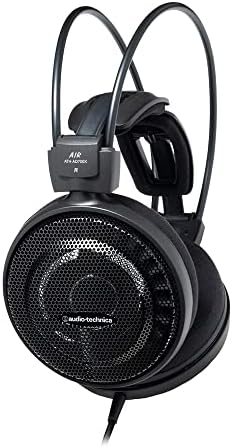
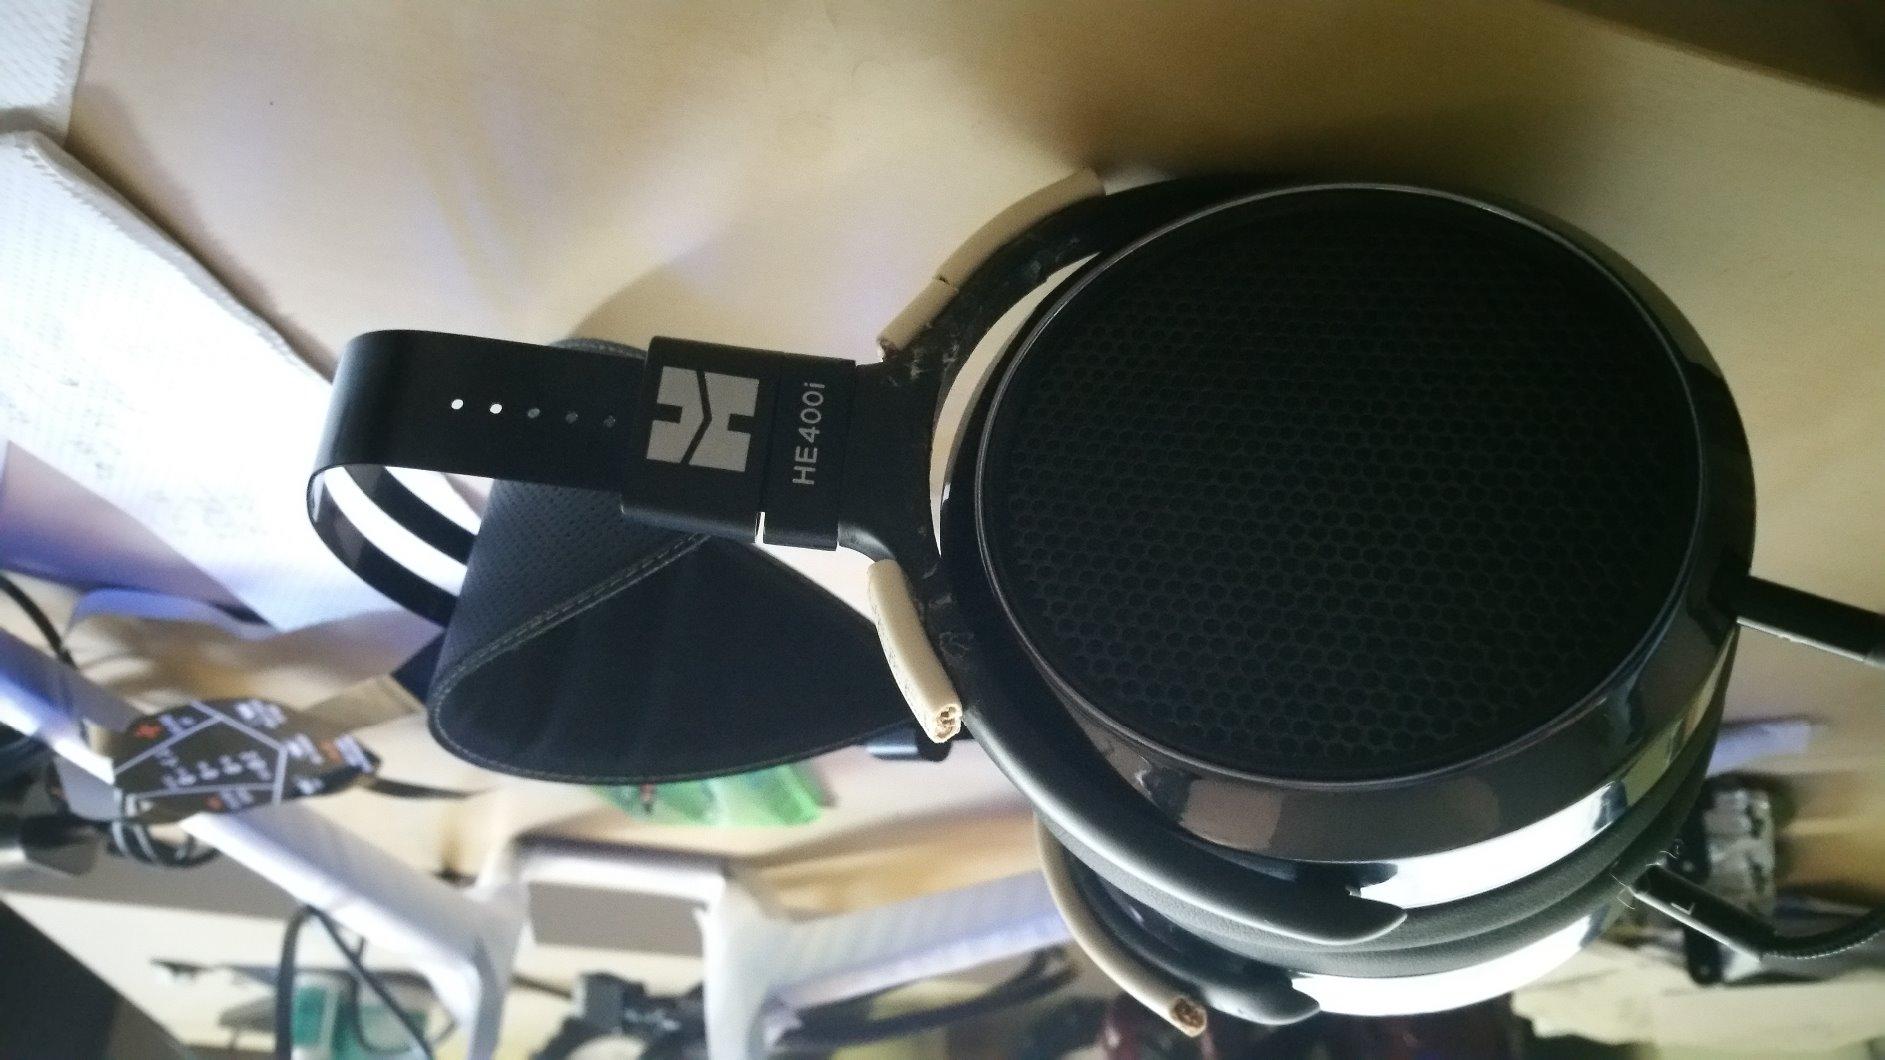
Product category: headphones
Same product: no